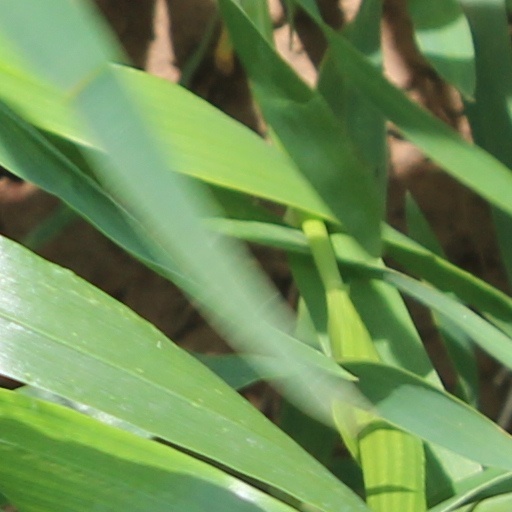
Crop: wheat